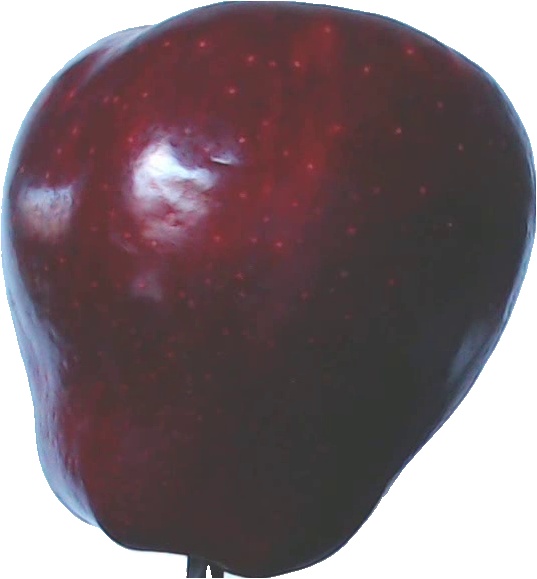
Label: apple_red_delicios_1